Girls in the Night

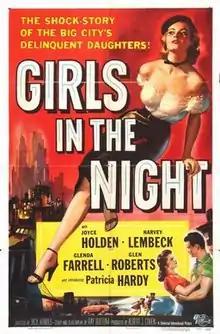
Movie poster

Girls in the Night is an American film noir directed by Jack Arnold. Released by Universal Pictures on January 15, 1953, the film stars Harvey Lembeck, Joyce Holden and Glenda Farrell. The film revolves around a family whose efforts to move into a better neighborhood are suddenly hampered when their son is accused of killing a blind man.